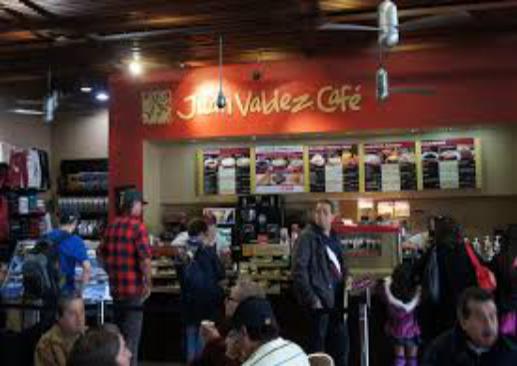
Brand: Juan Valdez Cafe
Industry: Food